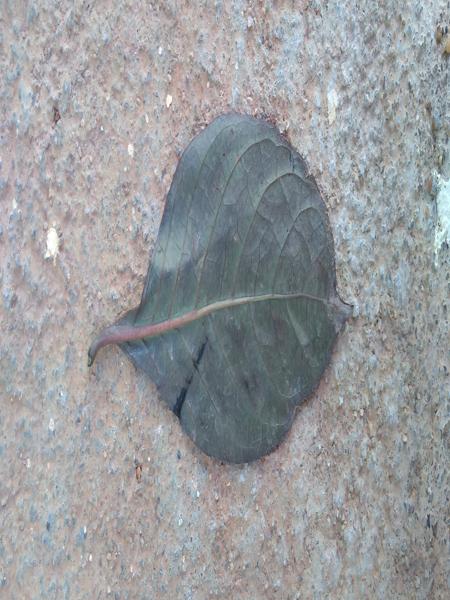
Plant: Caricature